Andy Murray

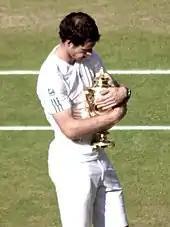
Murray holds the Wimbledon trophy following his victory in the 2013 men's final

Going into Wimbledon, Murray had not lost a match on grass since the previous year's final. Murray made it through to his tenth consecutive Grand Slam quarter-final. For the seventh time in his career, Murray had to come back from a deficit of two sets to come through in five sets against Fernando Verdasco, then beat 24th seed Jerzy Janowicz in four sets (dropping the first) to make it through to his second consecutive Wimbledon final, and third consecutive major final against Novak Djokovic.